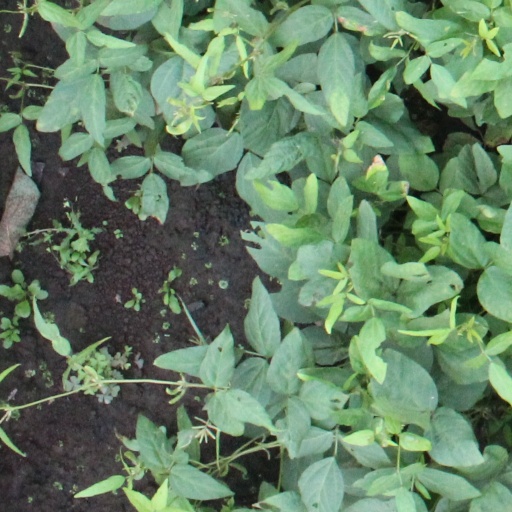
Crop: soybean